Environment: real
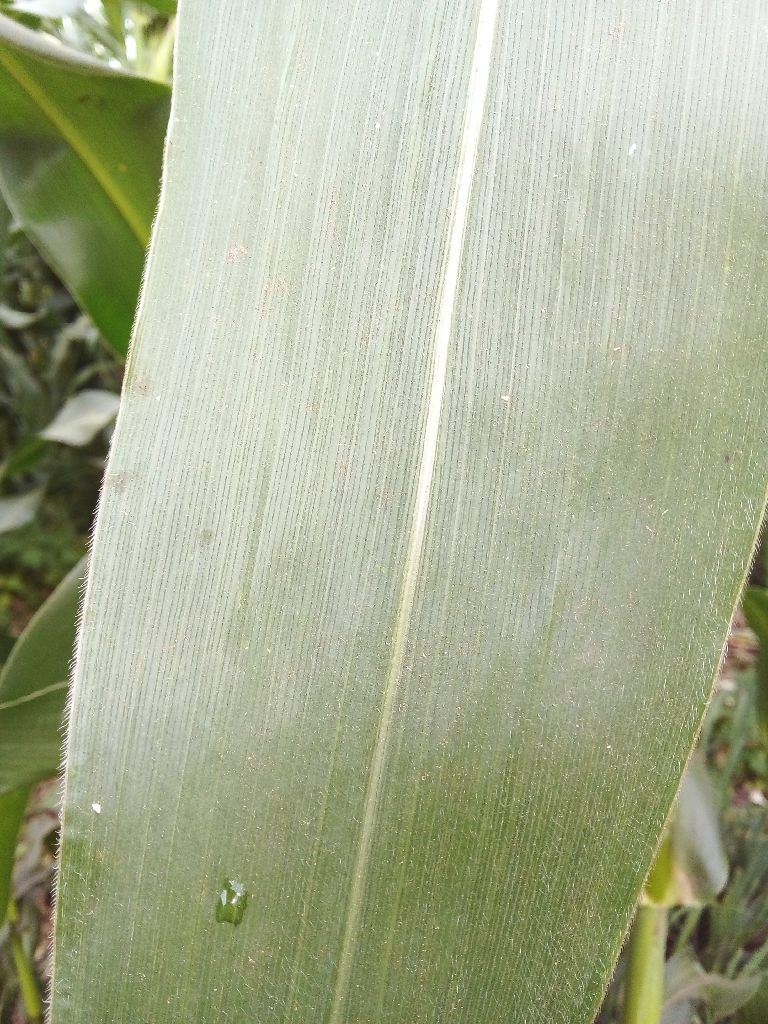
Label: healthy